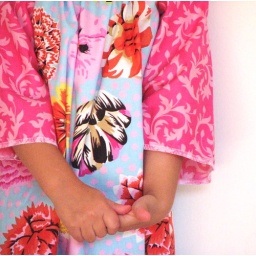
fall shift dress in blooming sky